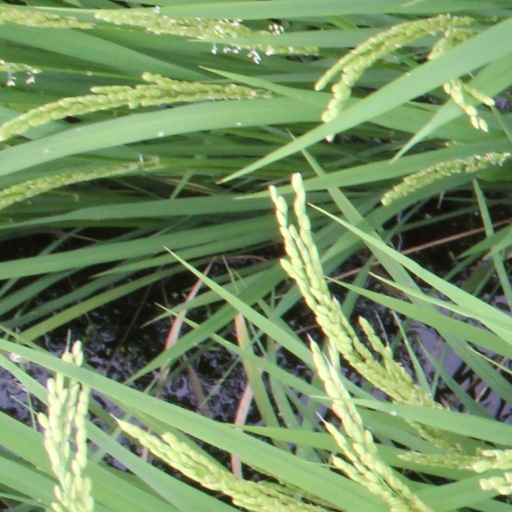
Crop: rice